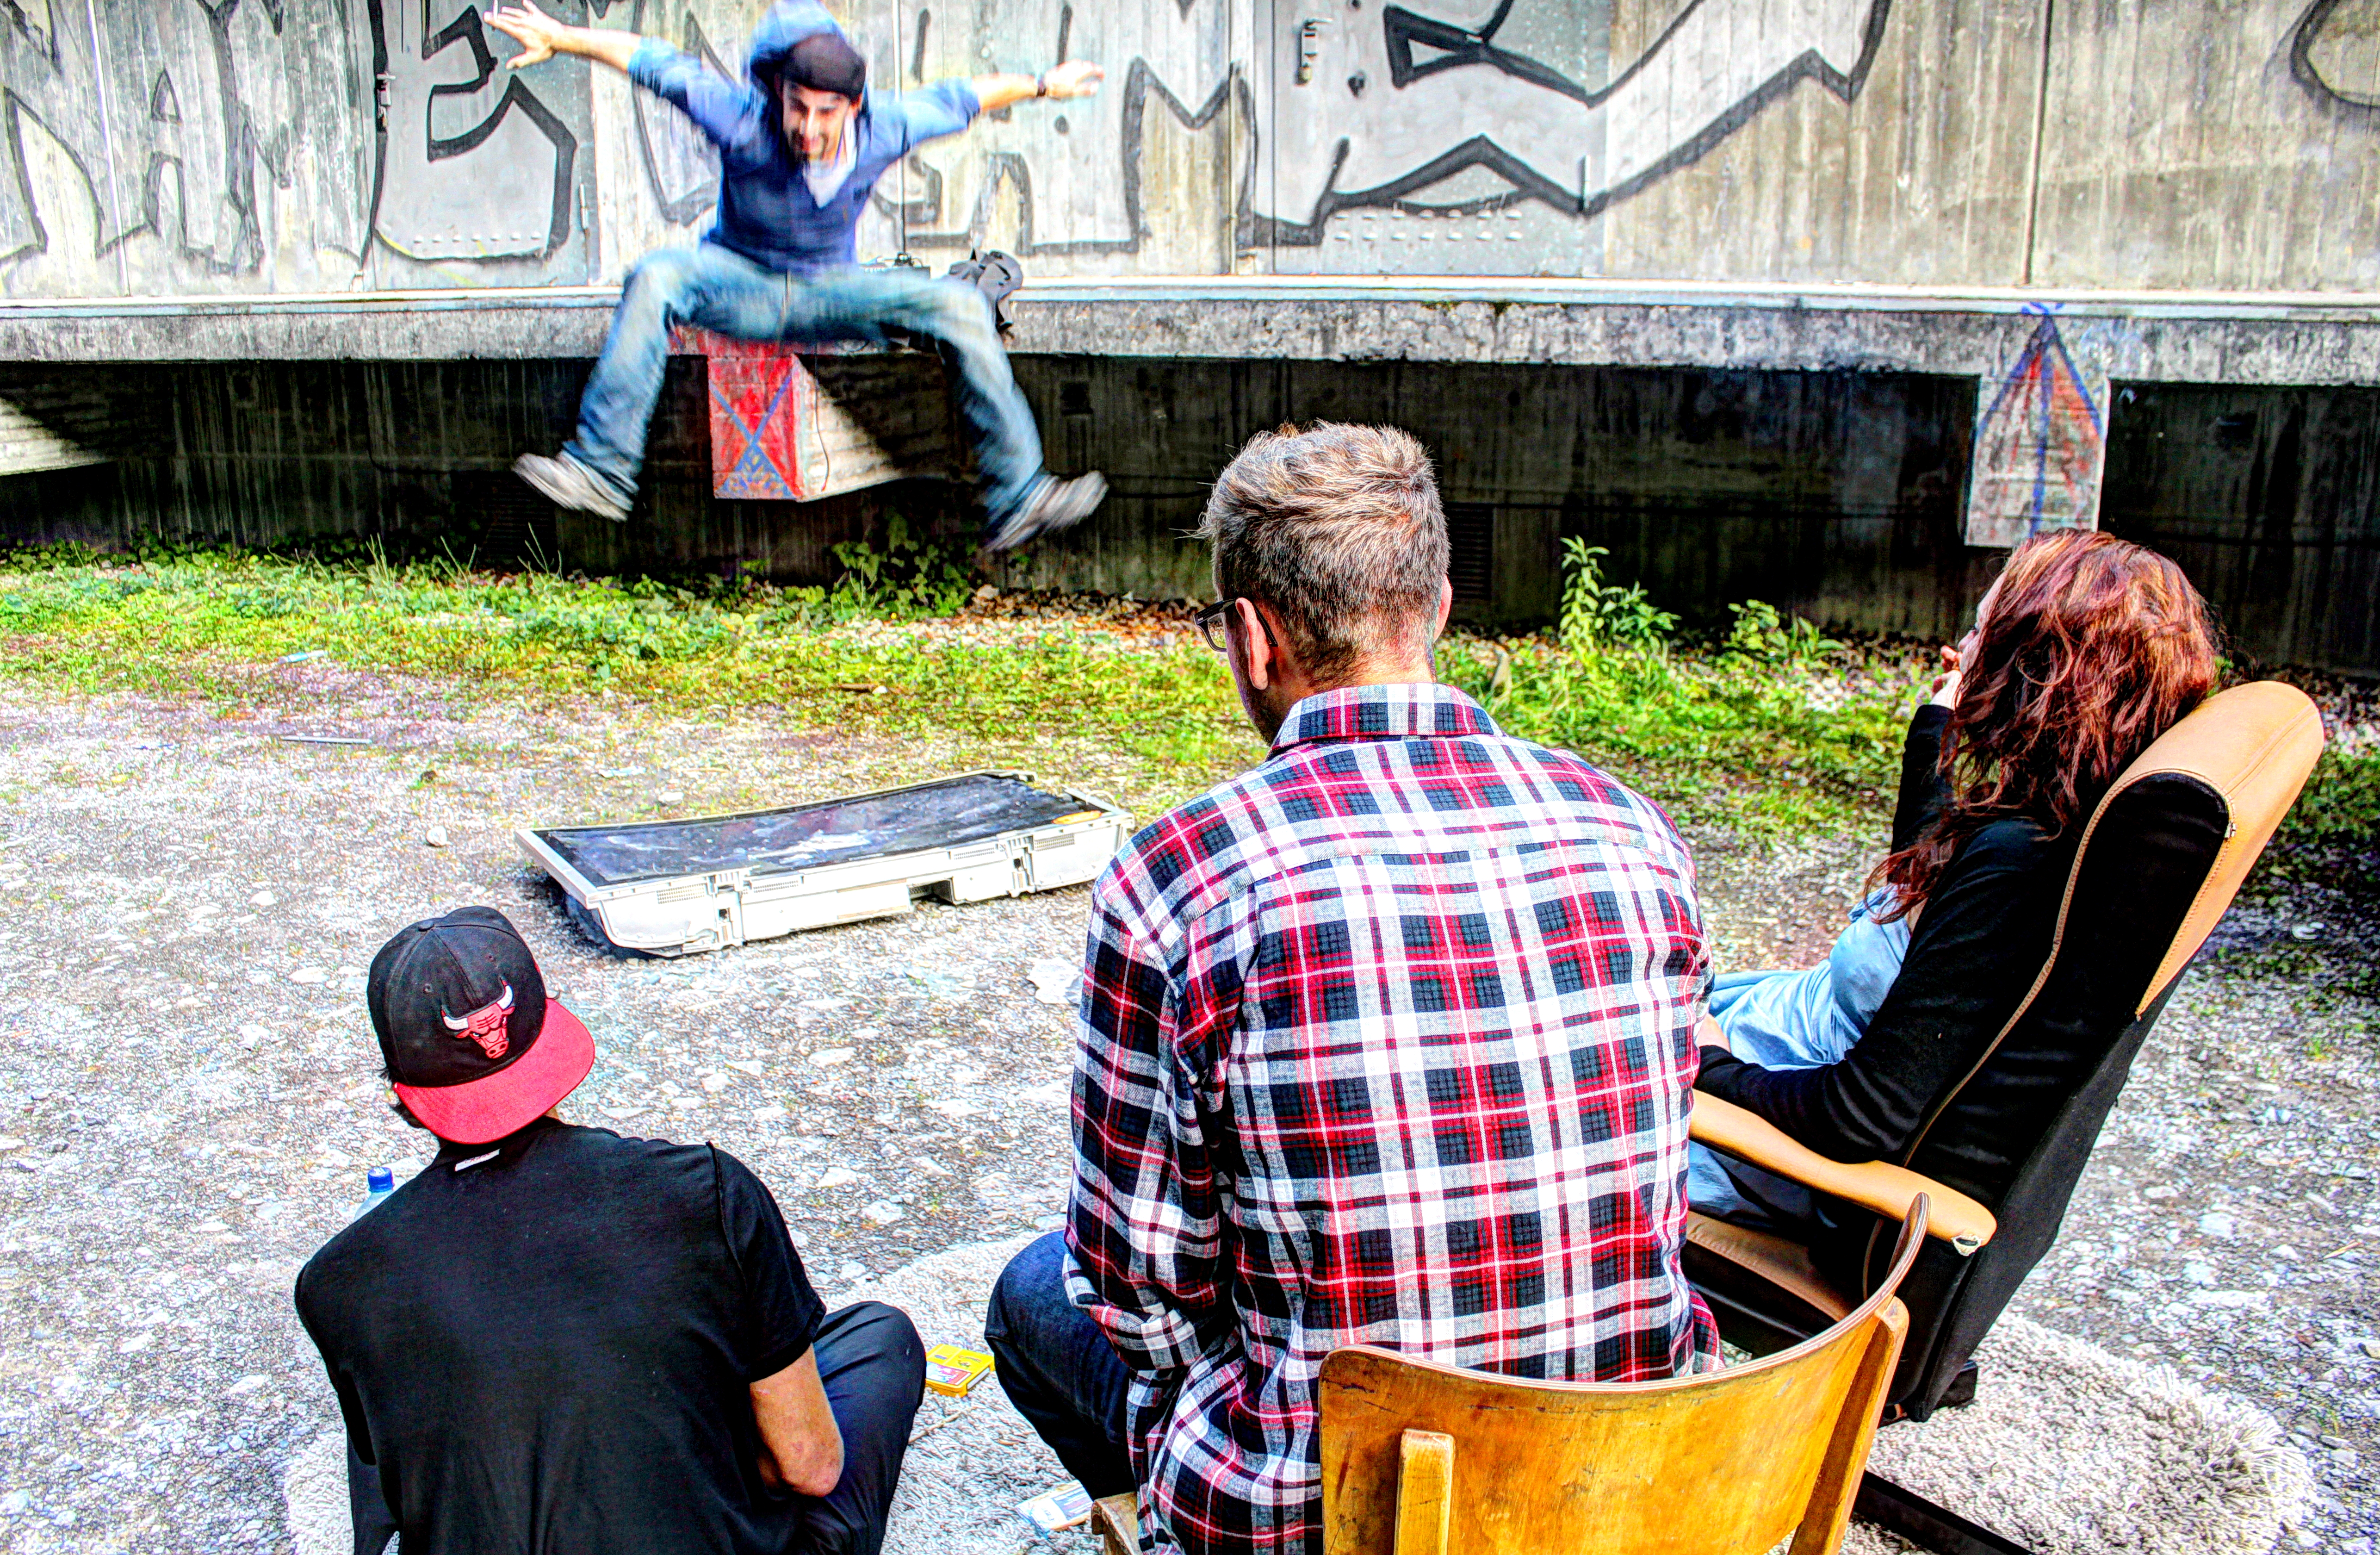
people